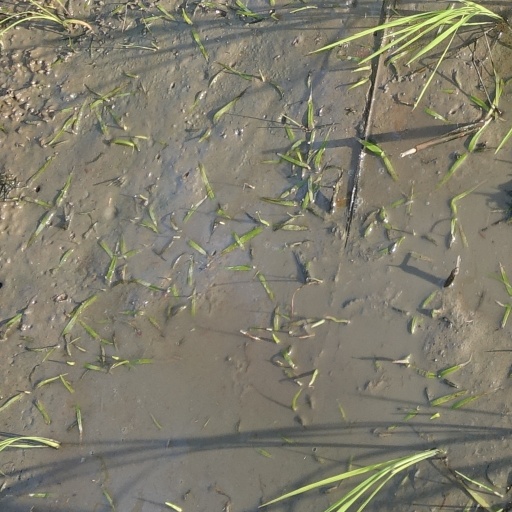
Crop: rice